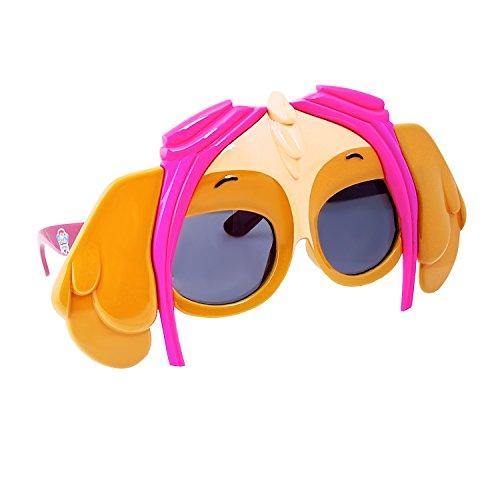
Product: Costume Sunglasses Paw Patrol Skye Sun-Staches Party Favors UV400
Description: All Sun-Staches Sunglasses provide 100% UV400 protection and impact resistant lenses because we care.
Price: $8.64
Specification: ProductDimensions:6x8x1inches|ItemWeight:1.6ounces|ShippingWeight:4ounces(Viewshippingratesandpolicies)|ASIN:B01I5BD56Q|Californiaresidents:ClickhereforProposition65warning|Itemmodelnumber:paw_patrol2|Manufacturerrecommendedage:0monthsandup